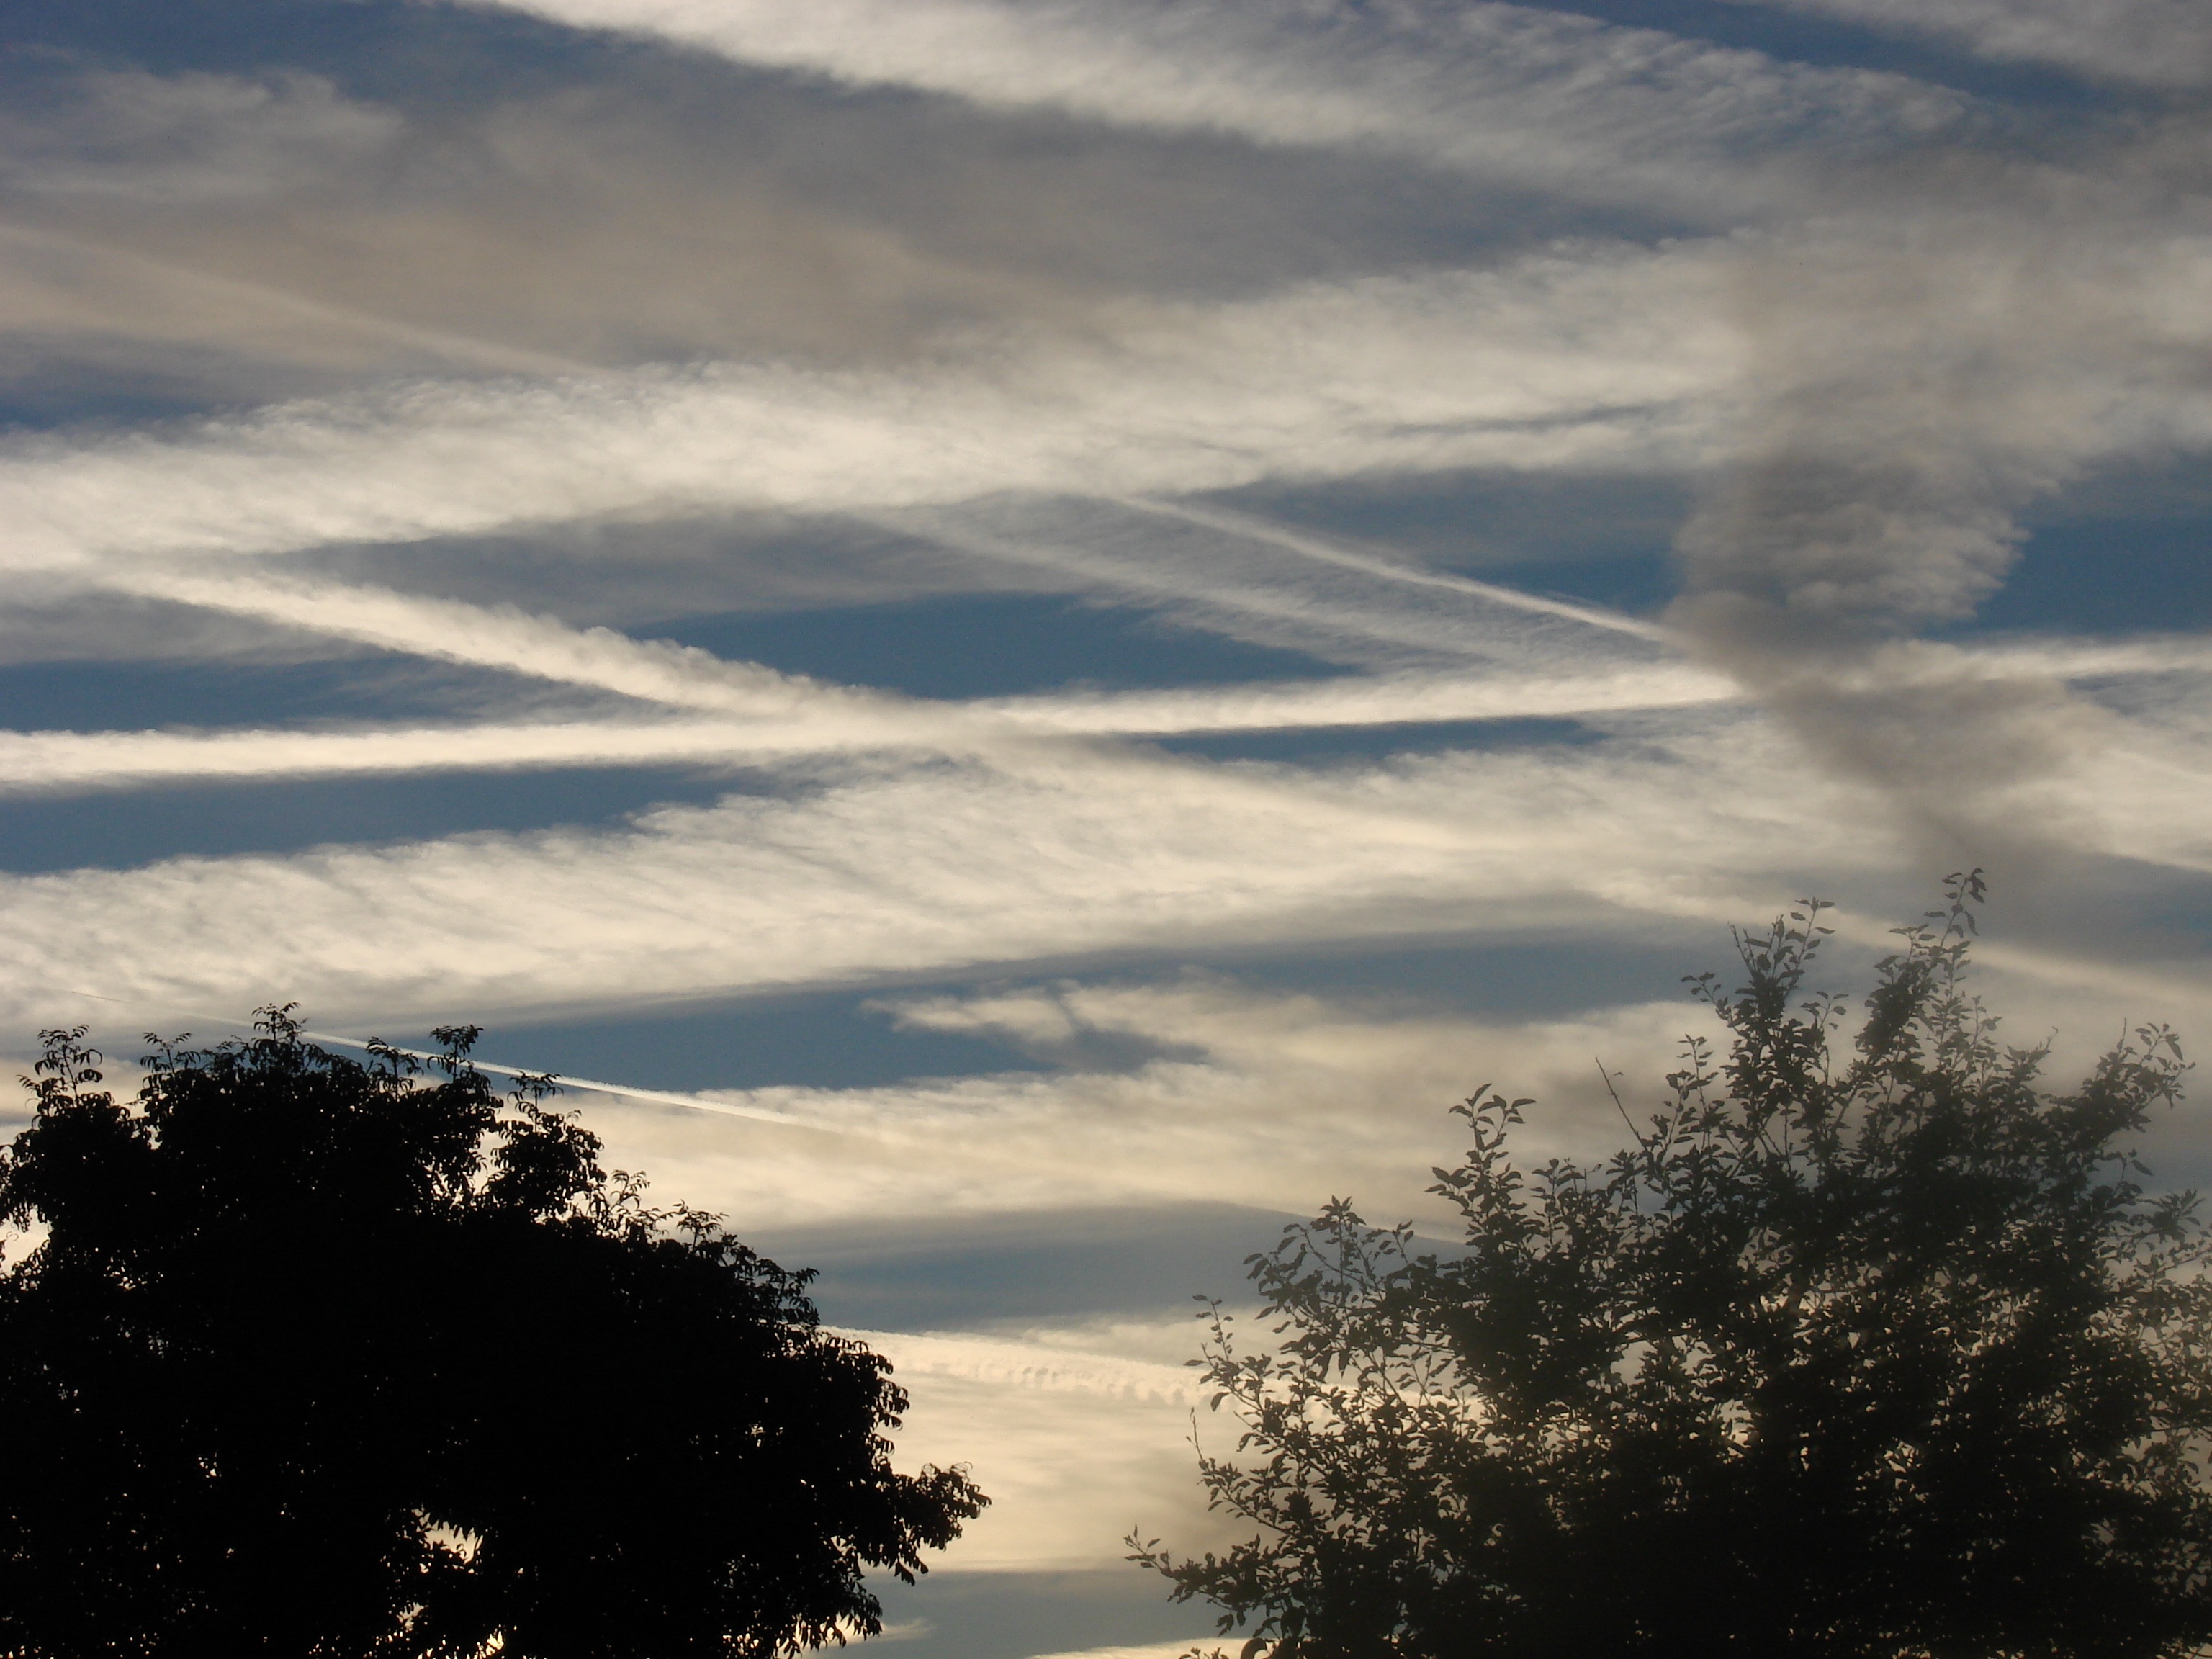
tree, nature, horizon, cloud, sky, sun, sunrise, sunset, sunlight, morning, dawn, atmosphere, dusk, evening, clouds, meteorological phenomenon, atmospheric phenomenon, atmosphere of earth